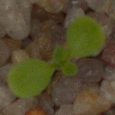
Label: shepherds_purse